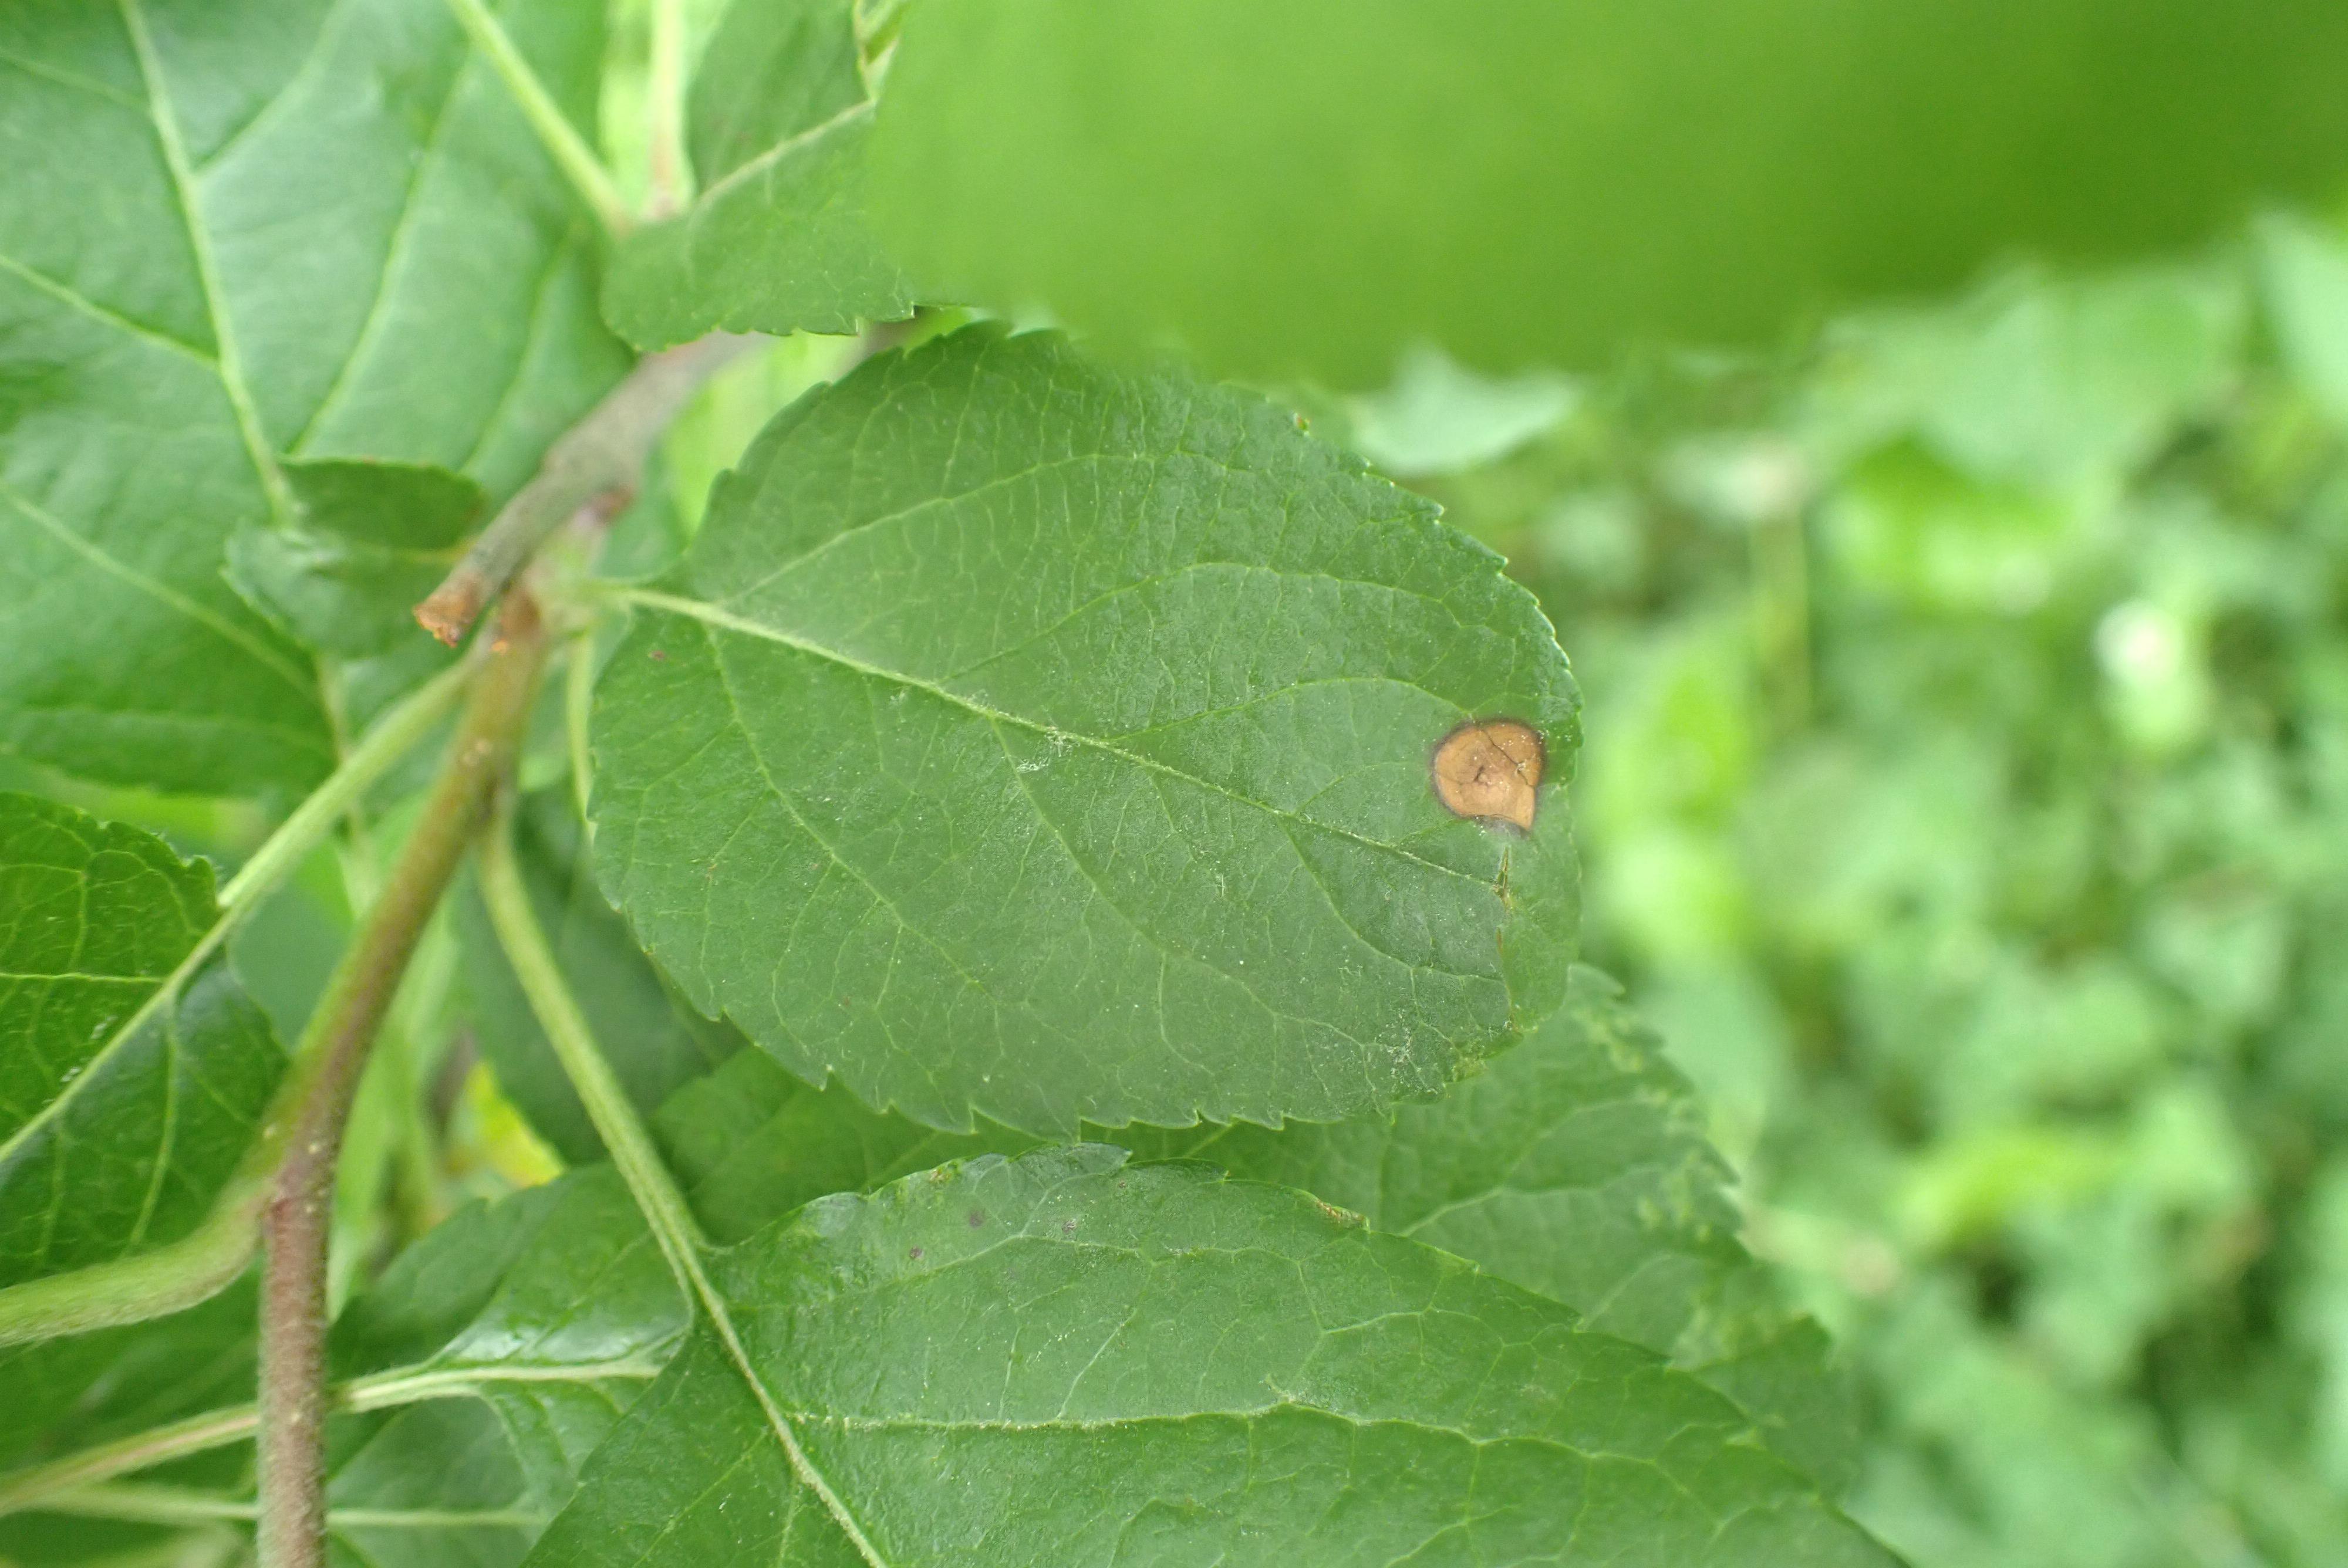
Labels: frog_eye_leaf_spot